List of inquiries into uranium mining in Australia

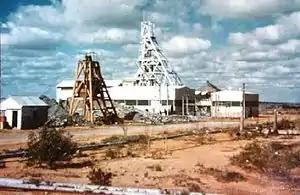
Radium Hill, a former minesite in South Australia which operated from 1906 until 1961. It was Australia's first uranium mine, years before the country's next major mines at Rum Jungle in the Northern Territory (opened in 1950), and the Mary Kathleen mine in Queensland (1958).

This is a List of Australian inquiries and reports relating to uranium mining issues.